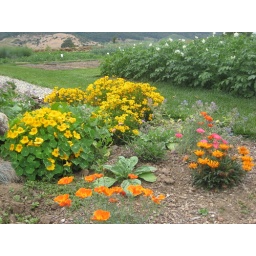
Nice little flower bed at the French Laundry located in Napa, CA.